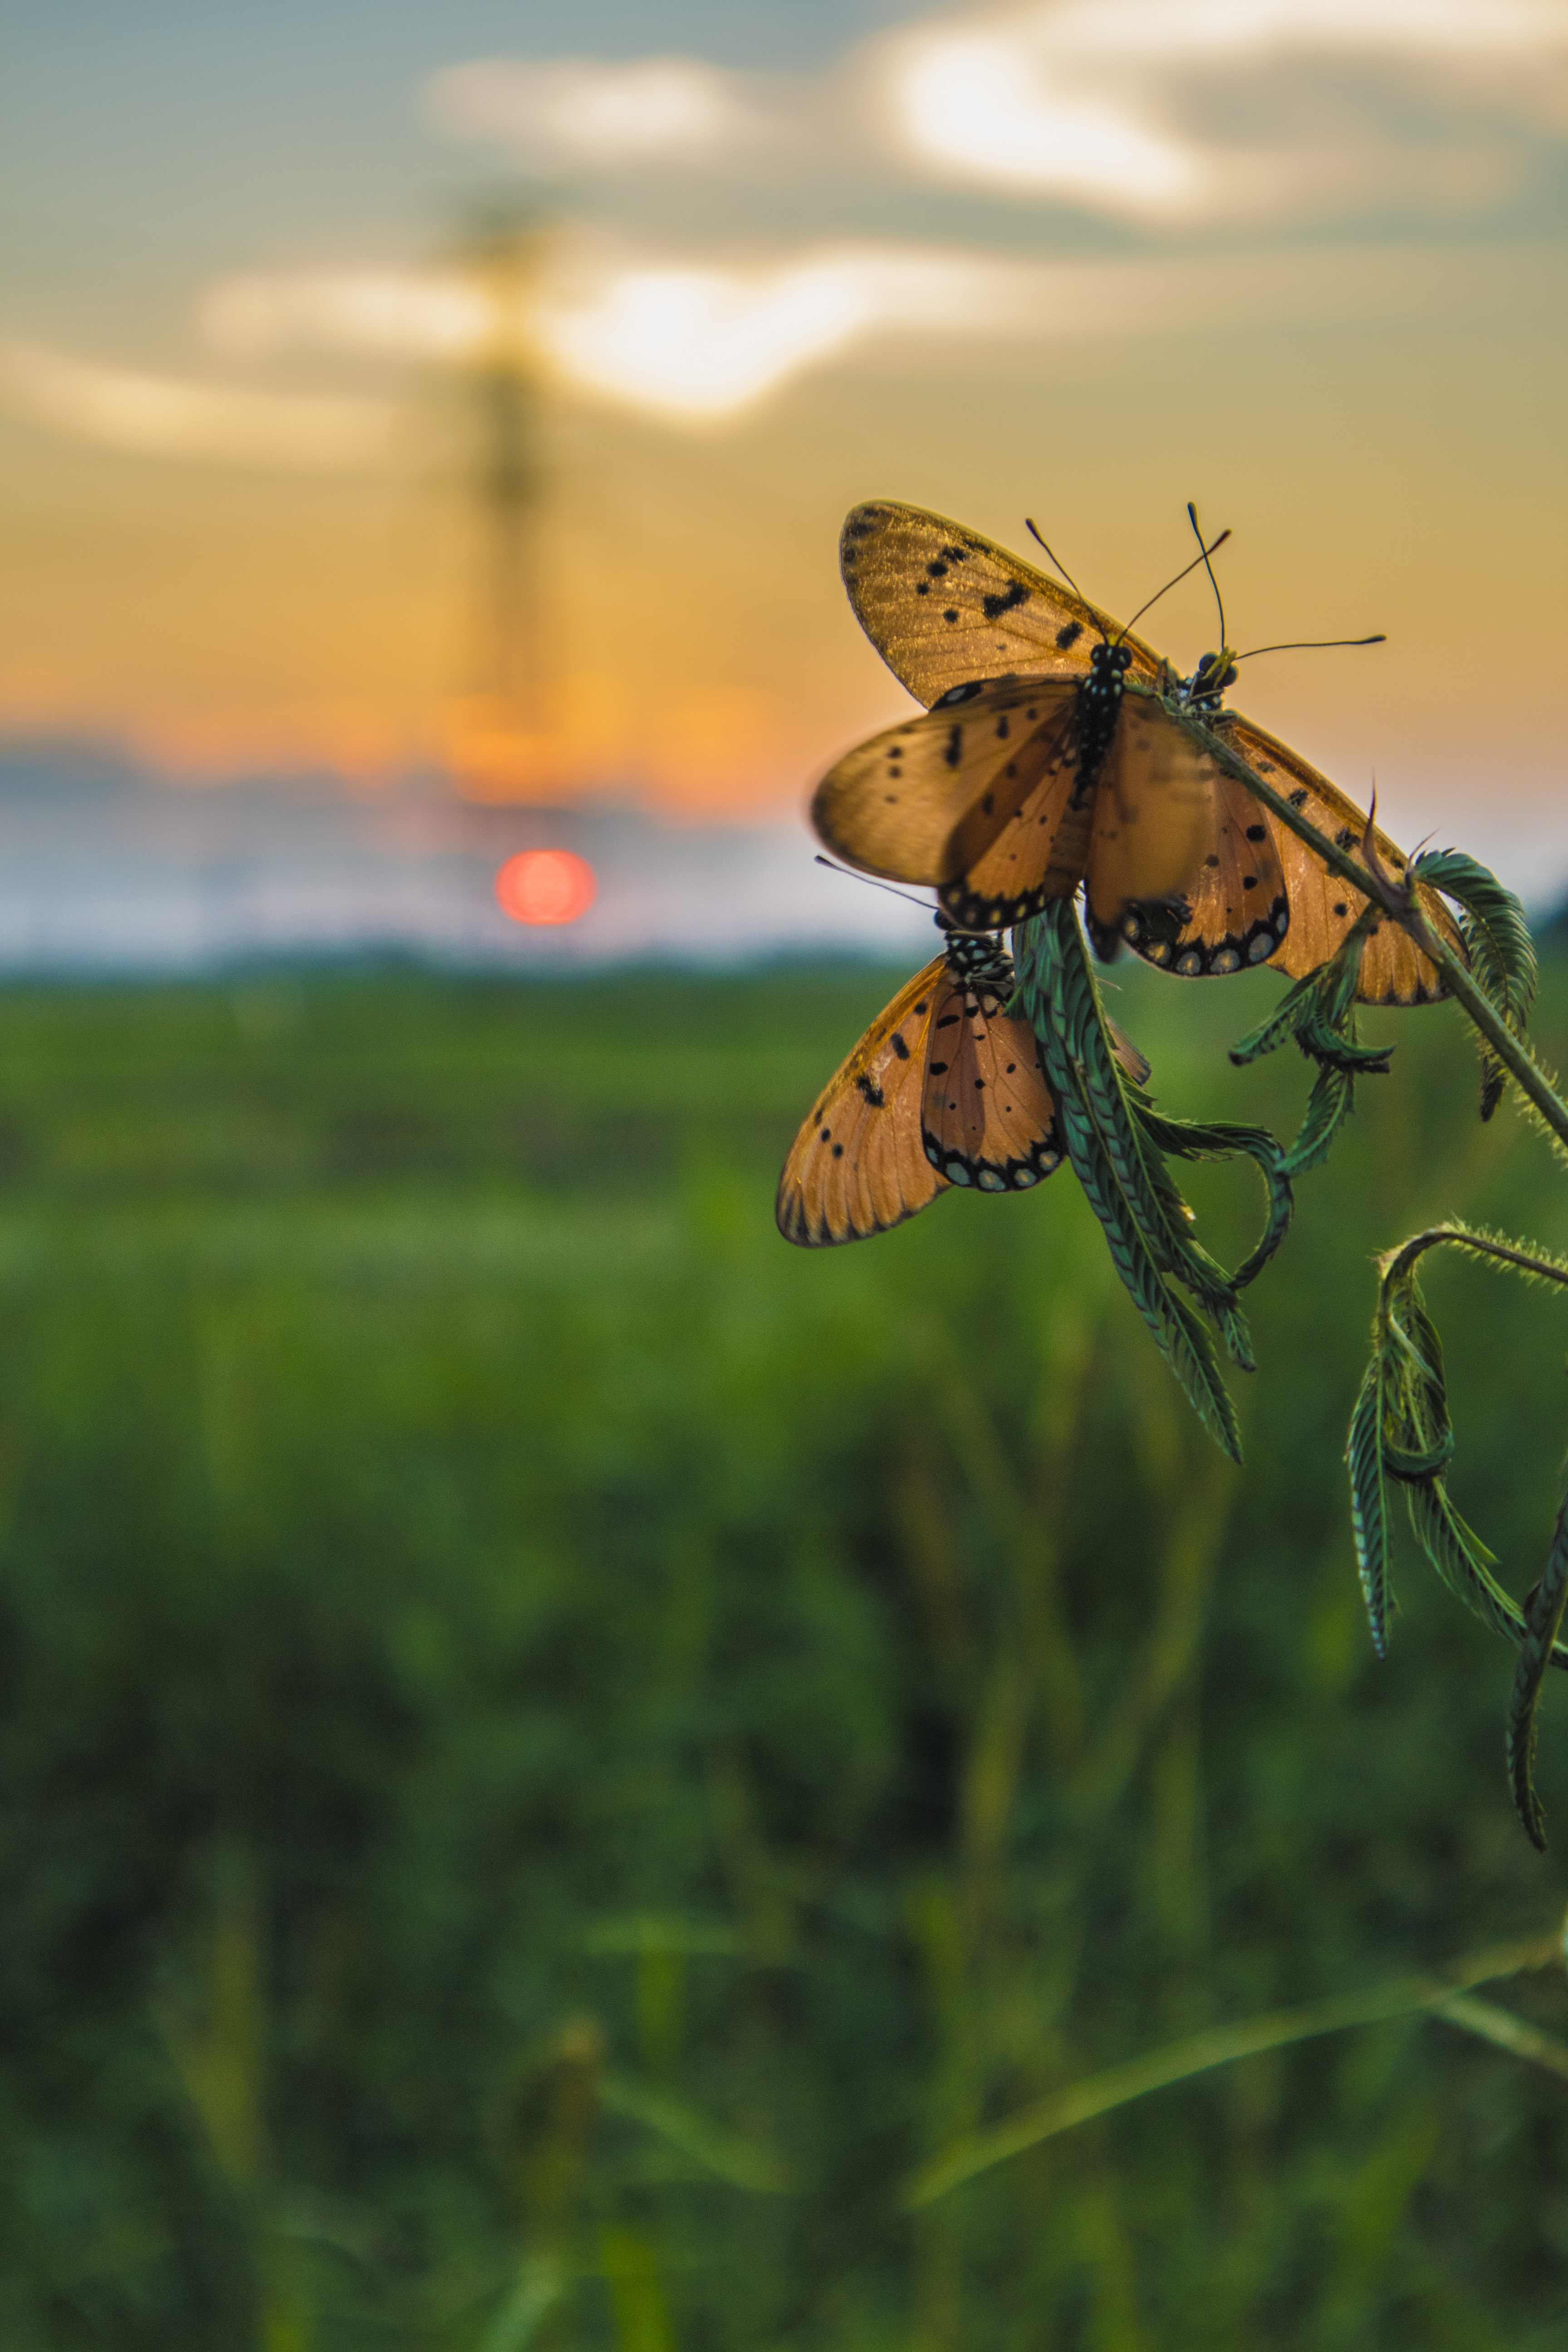
butterfly, rice, field, grassland, sunset, twilight, animal, insect, nature, sky, moths and butterflies, macro photography, leaf, grass, morning, close up, pollinator, brush footed butterfly, sunlight, invertebrate, wildlife, prairie, monarch butterfly